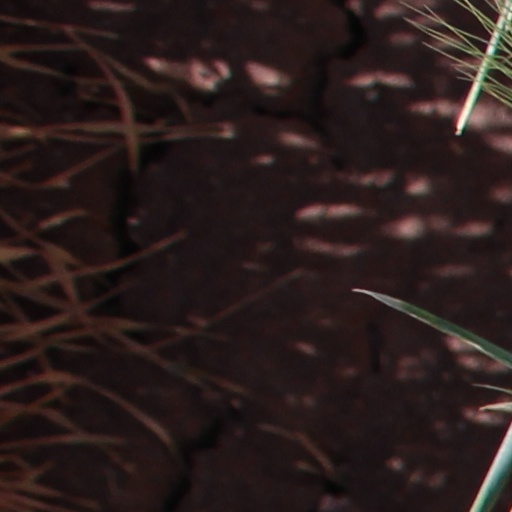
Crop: wheat